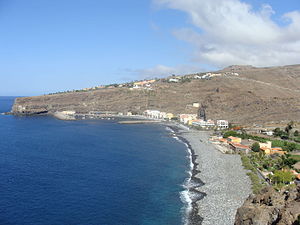
Alajeró / Galleri
Alajeró er en af de seks kommuner på La Gomera, den næstmindste af de De Kanariske Øer. Hovedbyen Alajeró er kommunens administrationscenter. Kommunen havde i 2016 1971 indbyggere. Beliggenheden mod syd, 800 meter over havets overflade gør at Alajeró er omgivet af tørre og græsbakker og regnskove. I vintermånederne kommer tågen ofte ind fra havet. Feriestedet Playa Santiago og øens lille lufthavn ligger begge i kommunen.